Seymour Hersh

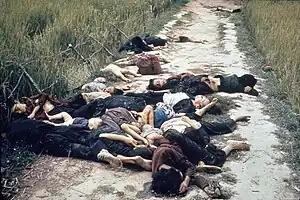
Dead civilians after the massacre in a photo by Ronald L. Haeberle

In 1969, Hersh reported on the My Lai massacre, the murder of between 347 and 504 unarmed Vietnamese civilians (almost all women, children, and elderly men) by U.S. soldiers in a village on March 16, 1968. The initial information about the massacre came from whistleblower Ronald Ridenhour, who had investigated while serving as a soldier in the 11th Infantry Brigade in South Vietnam.